Black Southerners

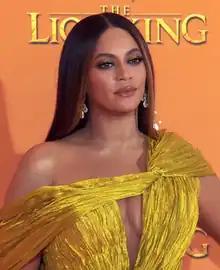
Beyoncé is a black singer from Houston, Texas of African-American and Louisiana Creole ancestry. Her African-American father Mathew Knowles is from Alabama and her Louisiana Creole mother Tina Knowles has roots in Louisiana.

Blues, a genre of music, originated from the "sorrow songs" that slaves would sing. Blues originated in the Deep South, mostly in cities like Memphis, Tennessee and New Orleans. Blues often consist of a sole singer with an instrument, usually a guitar, expressing their emotions. Blues music generally comes from the inspiration of love, sex, betrayal, poverty, bad luck, and lifestyles that are less than ideal.